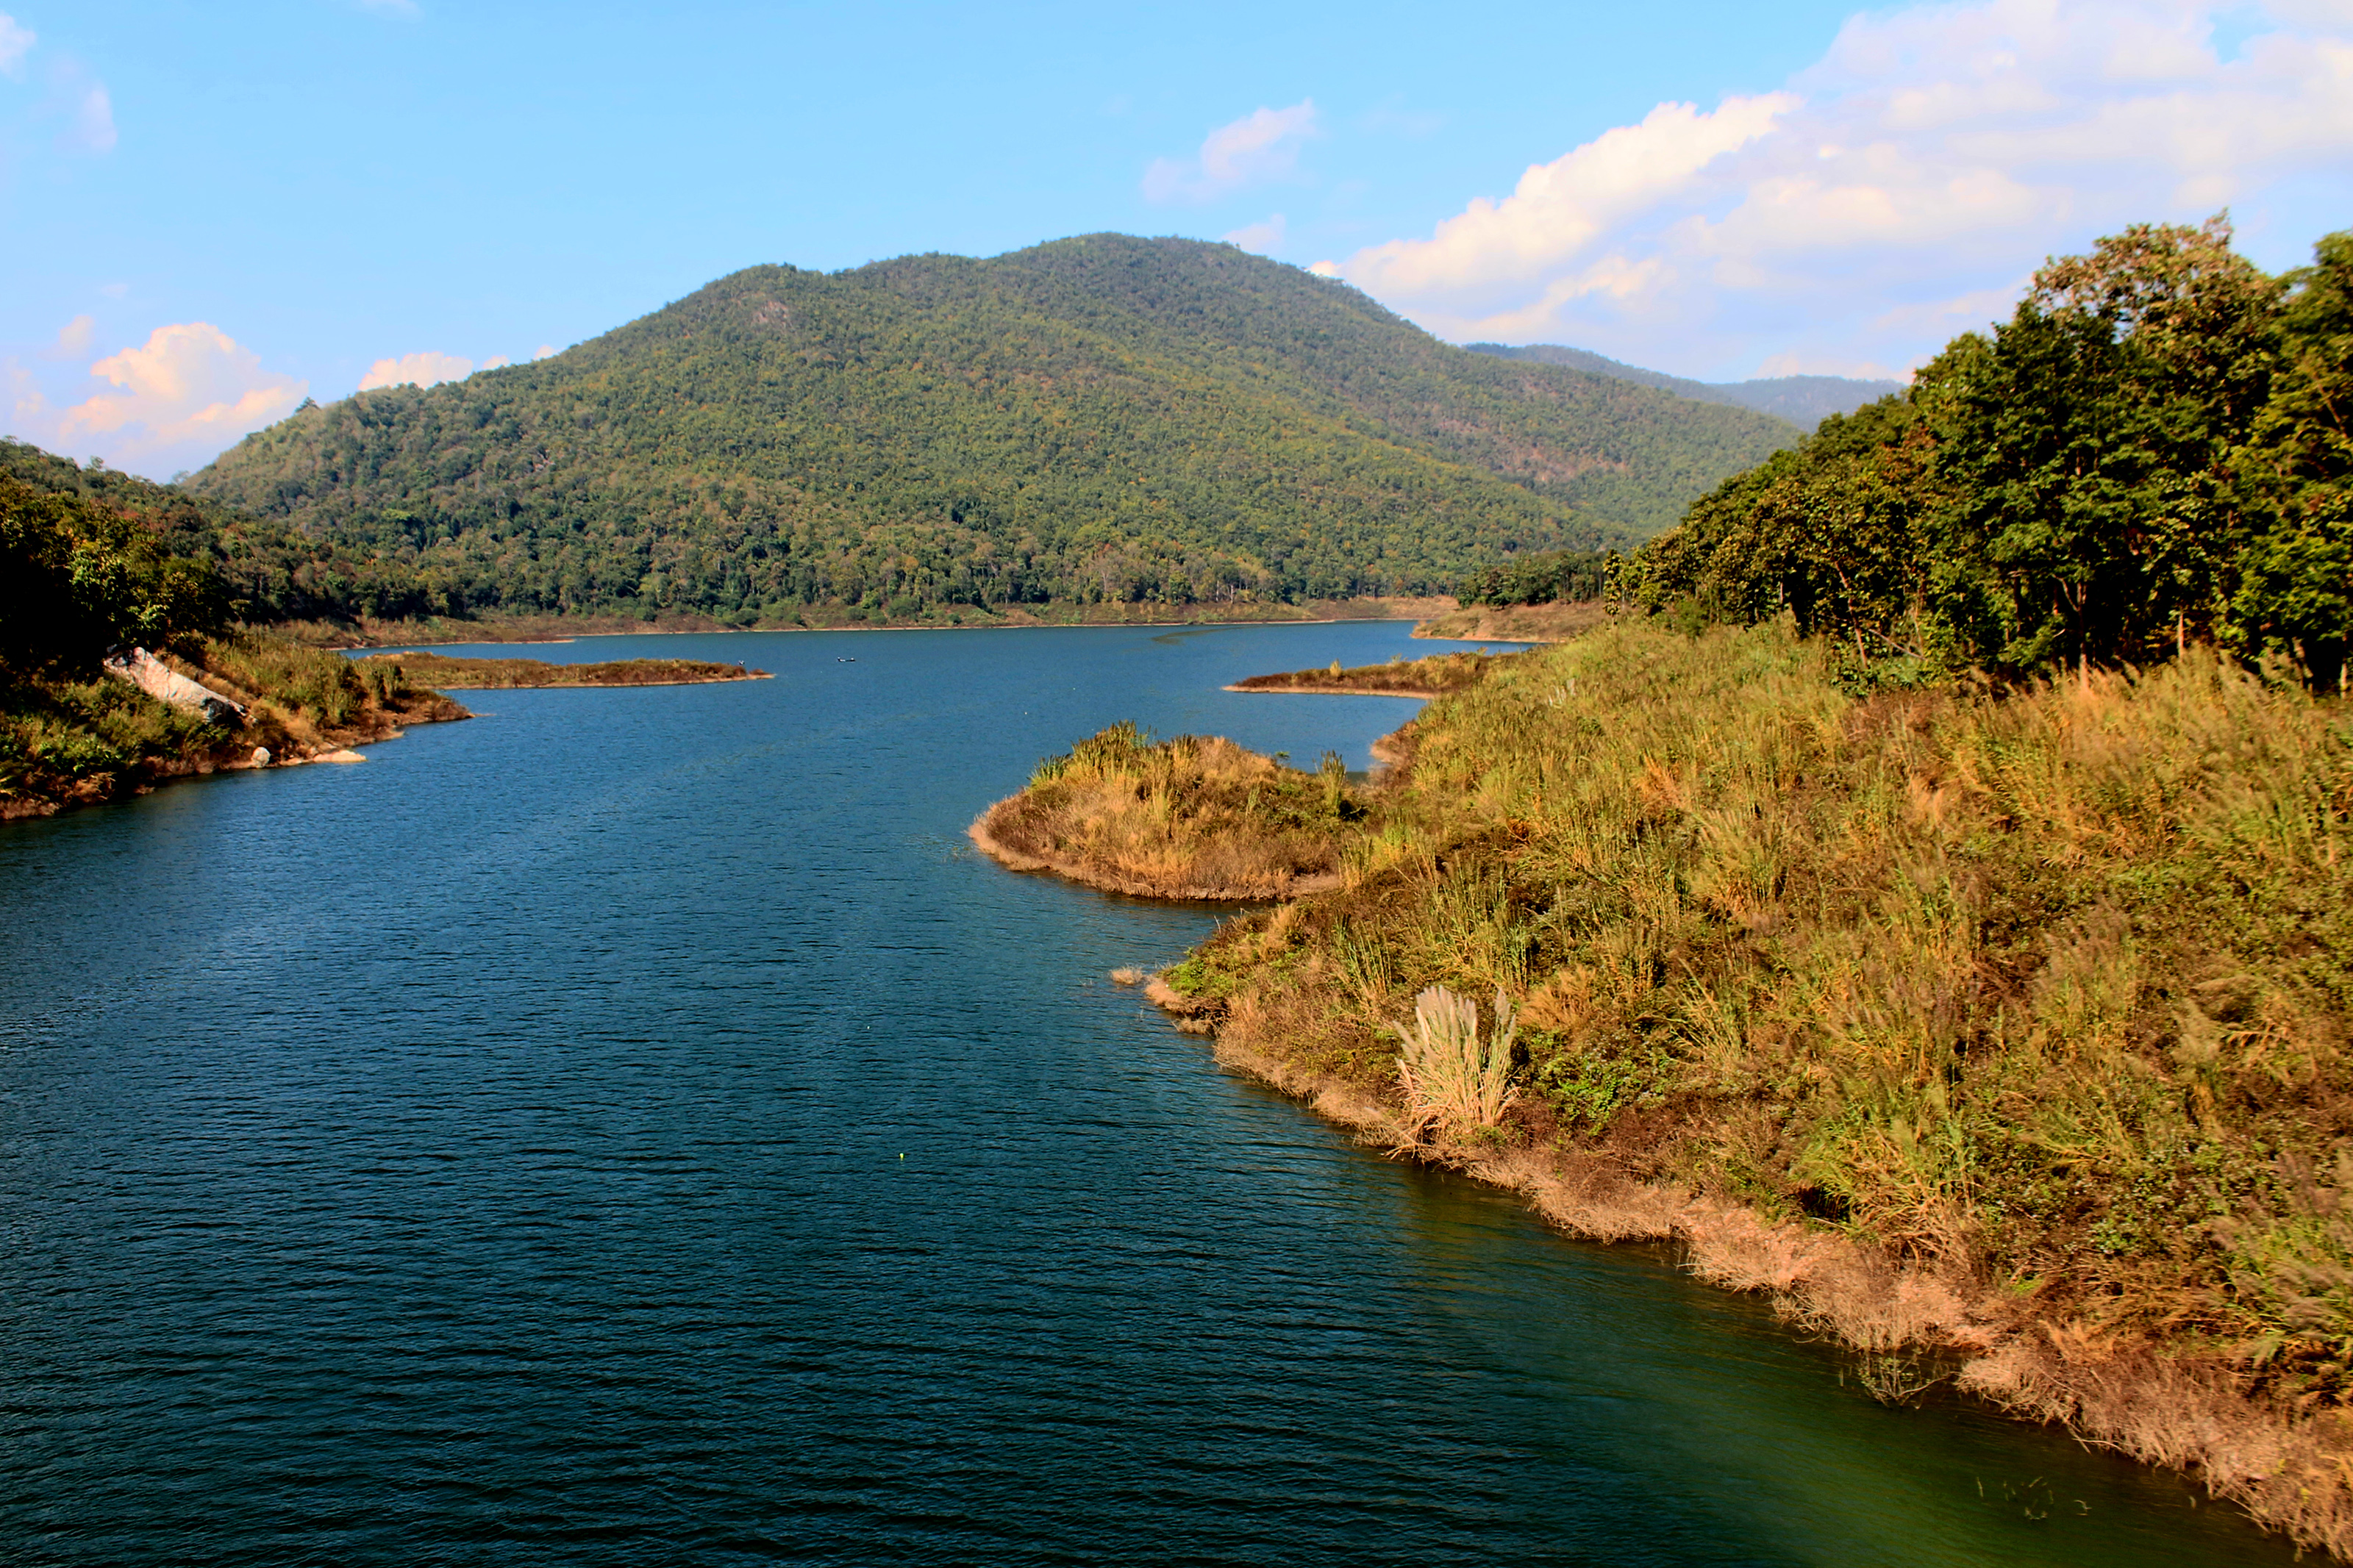
adventure, beautiful, boat, body of water, water resources, nature, water, natural landscape, reservoir, lake, river, lake district, waterway, coast, nature reserve, highland, sea, coastal and oceanic landforms, bay, loch, bank, sky, inlet, tree, tarn, mountain, promontory, hill, landscape, tourism, hill station, watercourse, national park, lagoon, tropics, channel, island, sound